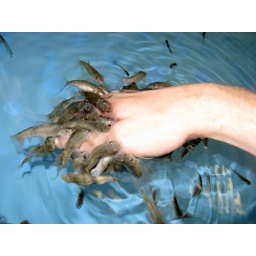
Doctor fish enjoying eating the dead skin off my hand. They are from Turkey and are used in skin therapy there.